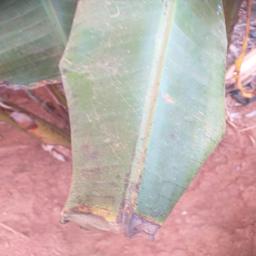
Label: MALBHOG LEAF